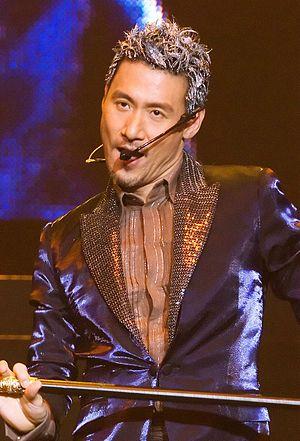
Jacky Cheung, de son vrai nom Cheung Hok-yau, est un chanteur et acteur hongkongais. Avec plus de 25 millions de disques vendus en 2003, il est considéré comme l'un des « Quatre rois célestes de la cantopop » et est surnommé le « Dieu de la chanson » à Hong Kong.